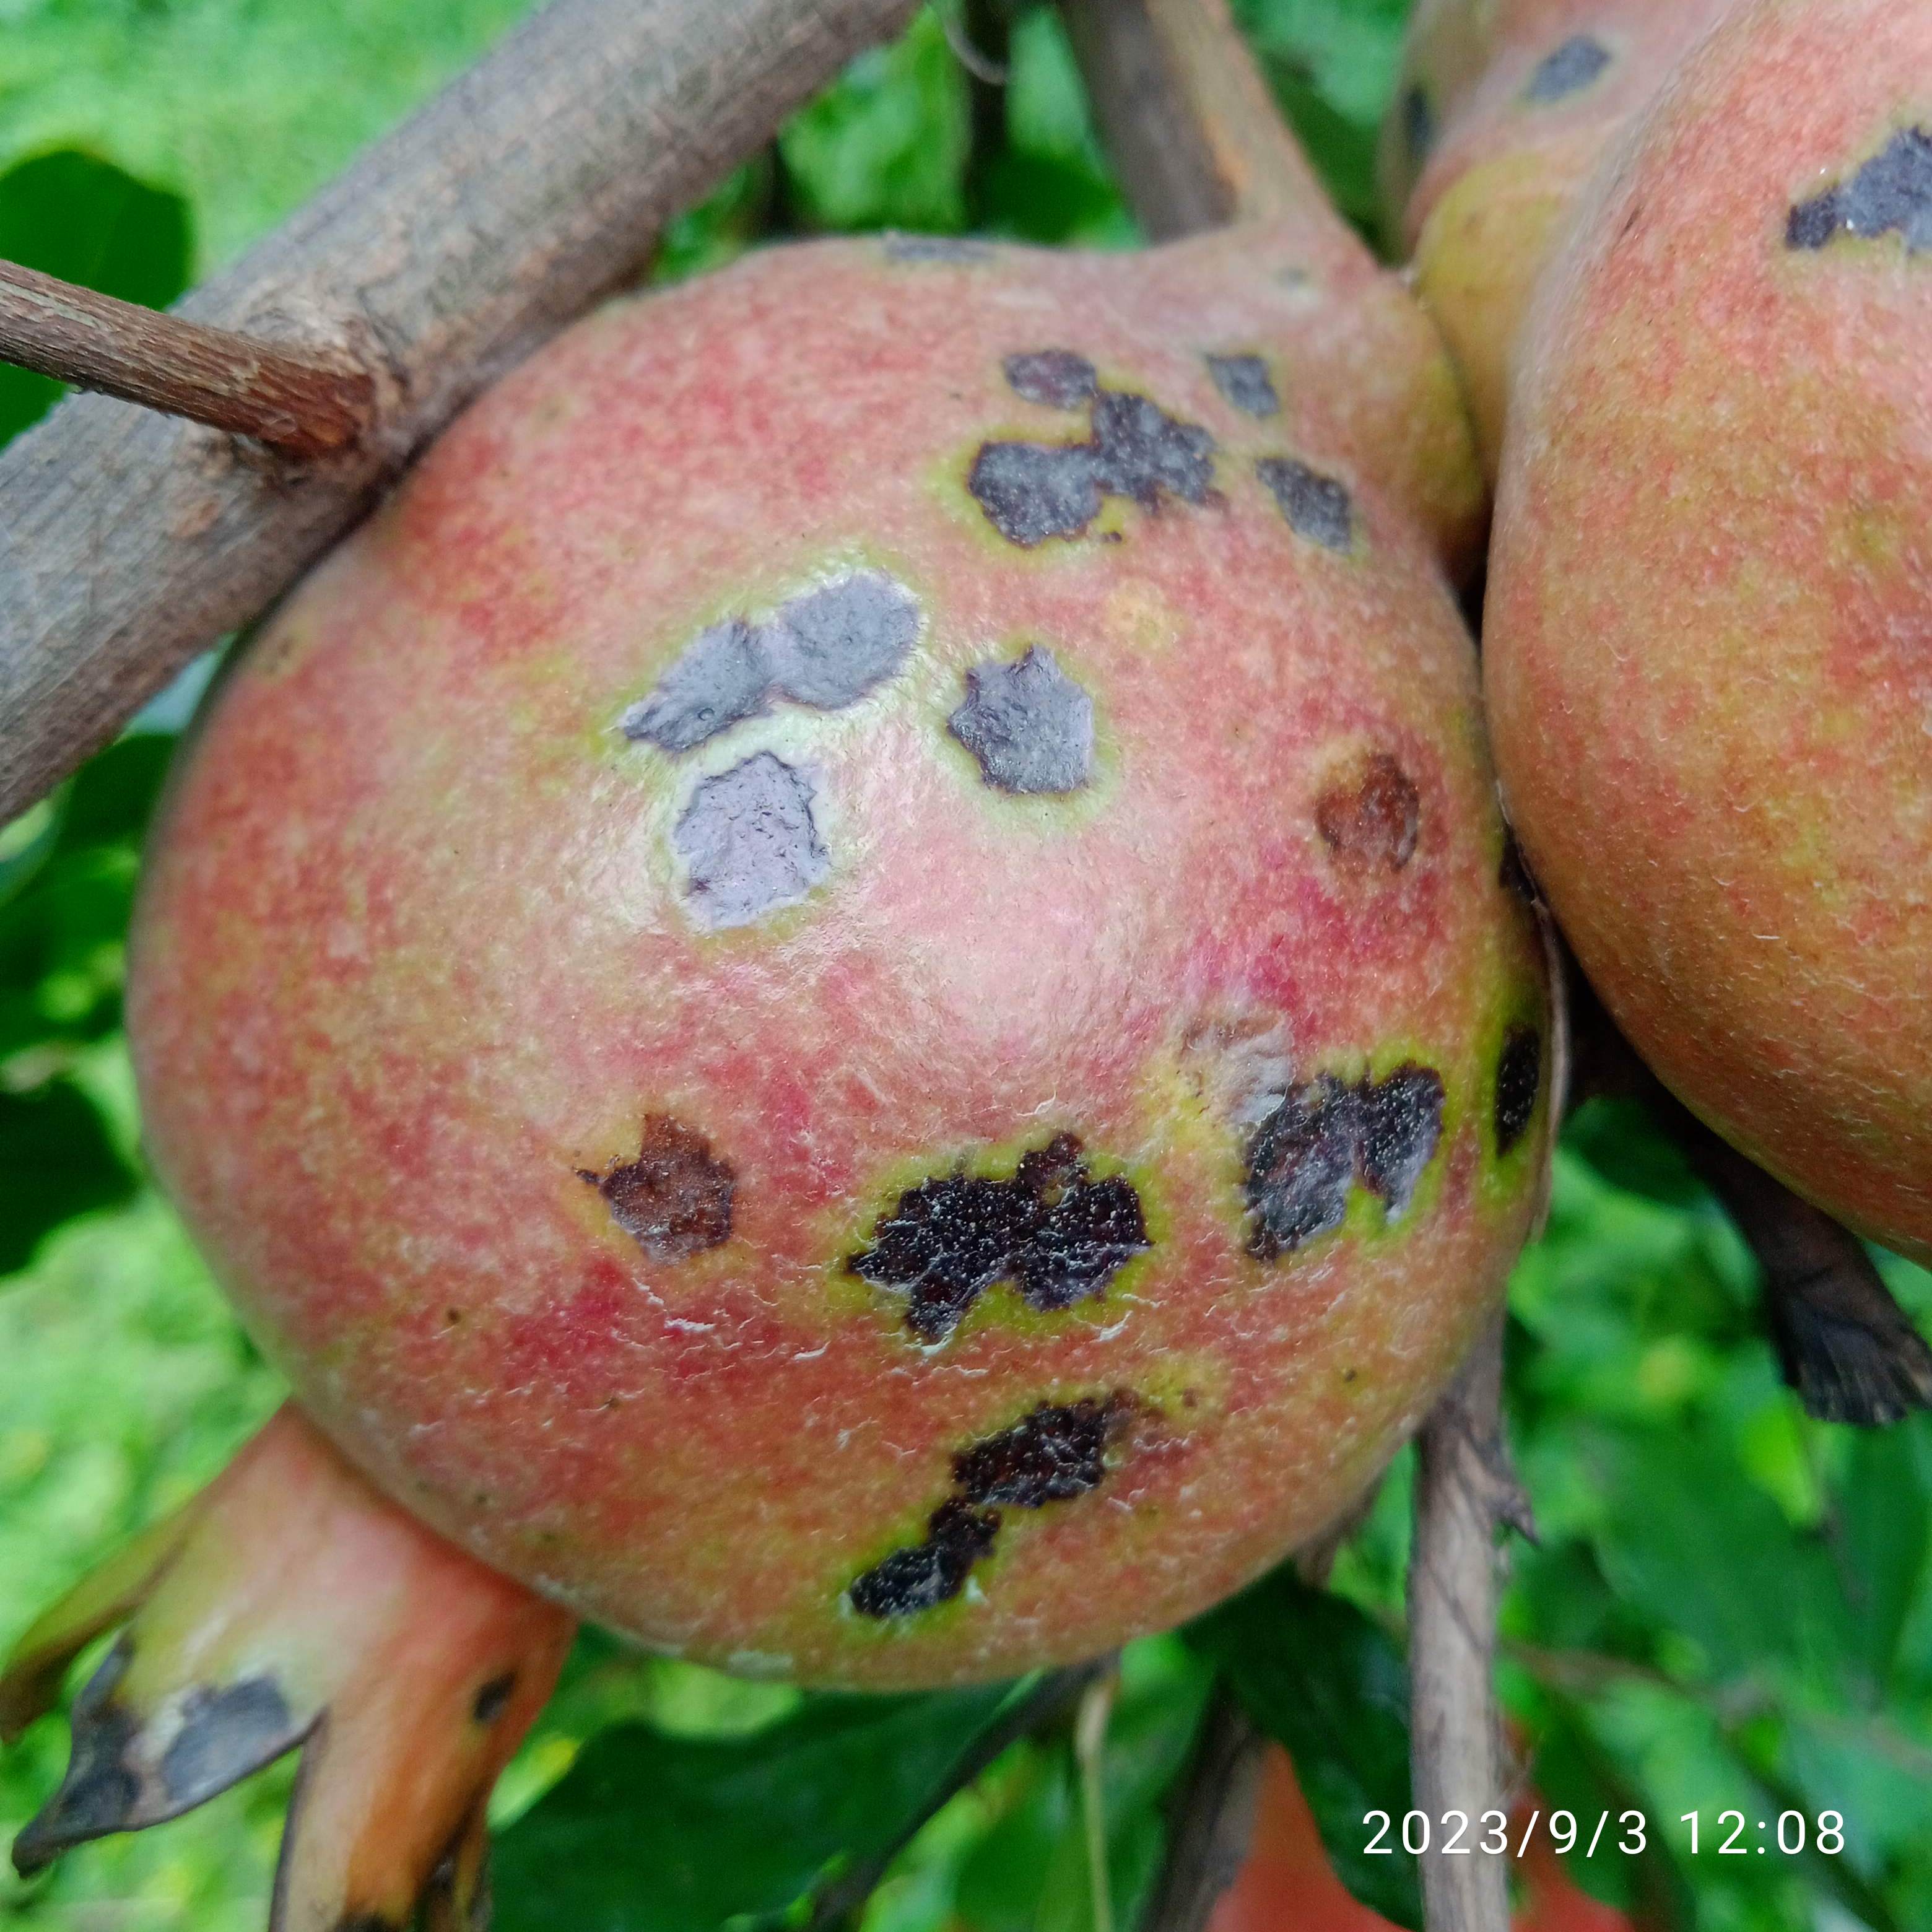
Label: Anthracnose